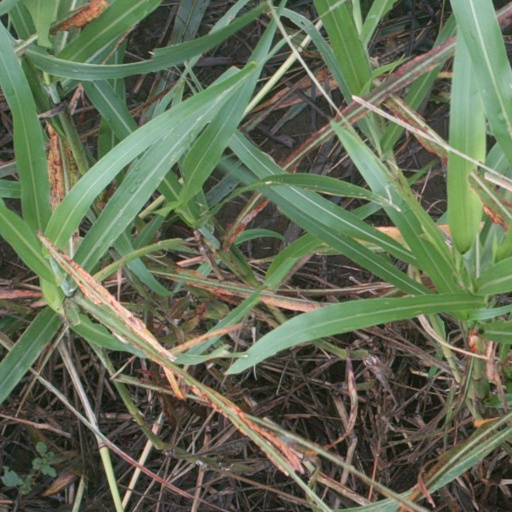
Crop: sorghum